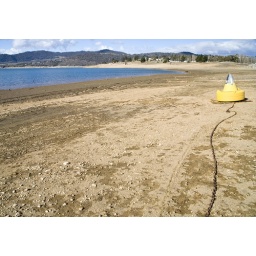
Drought in Australia continues. Bouy on dry lake floor in Jindabyne, NSW